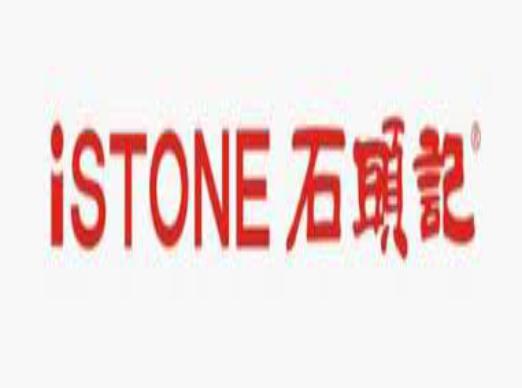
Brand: isTone
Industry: Others